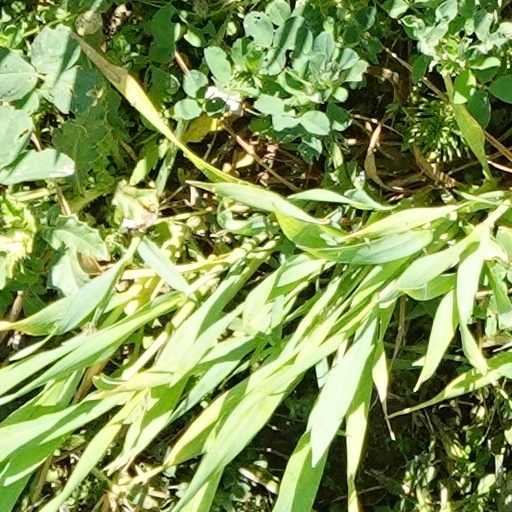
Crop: wheat